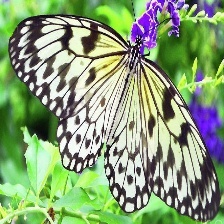
Species: PAPER KITE